David Kenney House

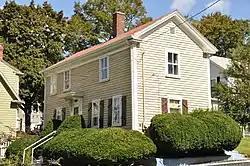

The David Kenney House is a historic house at 67 Summer Street in Stoneham, Massachusetts. Built c. 1850, the two-story wood-frame structure is a well-preserved worker's cottage, with a side-gable roof and a single interior chimney. Only one room deep, it has three irregularly placed windows on both the first and second floors, and an off-center front entry. It was listed as belonging to a laborer named David Kenney between 1858 and 1889. Its scrolled front entrance hood is probably a later addition.